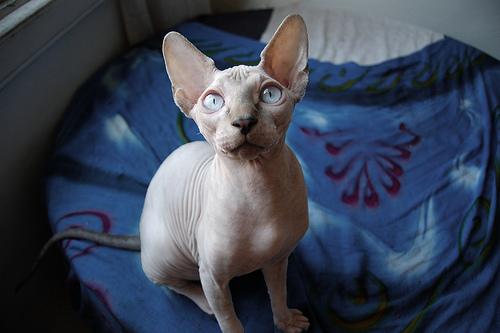
Breed: Sphynx